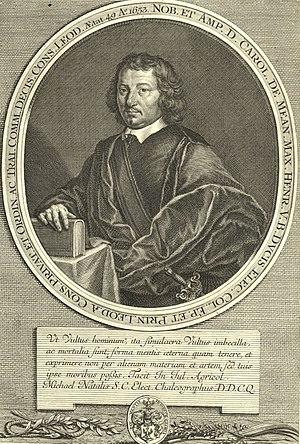
Charles de Méan (1604-1674)
La famille de Méan était une famille originaire de la principauté de Liège. Ayant acquis la noblesse du Saint-Empire, elle incorpora ensuite la noblesse belge. La famille reçut noblesse le 27 mars 1648 de l'Empereur Ferdinand III de Habsbourg en faveur de Charles de Méan et ses frères. Elle fut ensuite successivement titrée «Baron du Saint-Empire» le 3 novembre 1694 en faveur de Ferdinand de Méan de Beaurieux et ses frères également. Le Baron Pierre de Méan de Beaurieux reçut le titre de «Comte du Saint-Empire» par l'Électeur Maximilien III Joseph de Bavière le 10 septembre 1745. Le comte François-Antoine de Méan de Beaurieux, évêque de Liège, fut titré par cette fonction « Prince du Saint-Empire » le 16 août 1792 par l'empereur François II du Saint-Empire et «Prince de Méan» par le roi Guillaume Iᵉʳ des Pays-Bas. La famille s'est éteinte dans les mâles à la mort du comte François-Eugène de Méan de Beaurieux, sénateur de l'arrondissement de Liège.
Charles de Méan, issu de l'ancienne et puissante famille de Méan de Beaurieux, est né à Liège en 1604 et décédé dans la même ville le 6 avril 1674, seigneur d'Atrin, est un célèbre jurisconsulte de la principauté de Liège et un bourgmestre de Liège. Il est surnommé le « Papinien liégeois ».